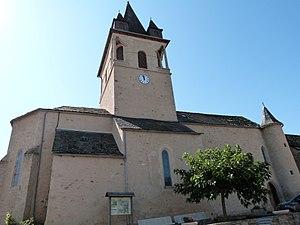
Façade nord de l'église